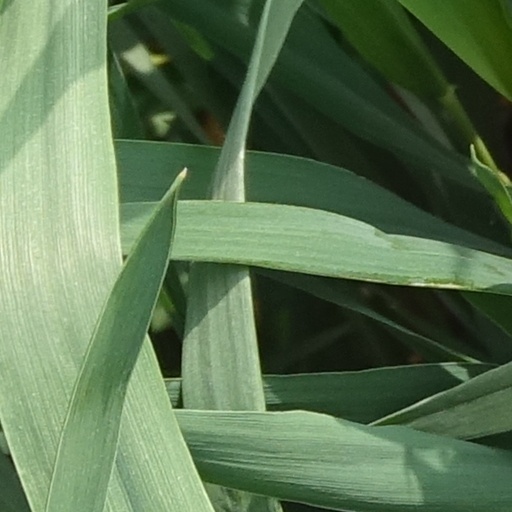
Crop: wheat